PUBG: Battlegrounds

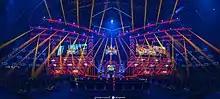
"PUBG: Battlegrounds" esports studio at the 2019 G-loot Grandslam

To celebrate the game surpassing two million copies sold, Bluehole announced a 2017 Charity Invitational event, inviting 128 players to compete over their official Twitch channel to raise money for the Gamers Outreach Foundation, with Bluehole matching all donations up to . The competition ran in early May 2017, and raised at least from viewers along with Bluehole's match, and served as a prototype for future esports events for the game. During the August 2017 Gamescom event, Bluehole and ESL organized the first "PUBG" invitational tournament, with a $350,000 prize pool. Separate events were held for solo players, two-player teams, two-player teams fixed to first-person perspective, and four-player squads. Each event featured three matches, with the player or team scoring the highest across all three named winners.